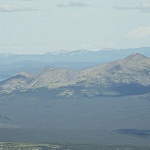
Label: mountain